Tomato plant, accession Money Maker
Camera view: horizontal (90 deg, fisheye); turntable rotation: 90 degrees
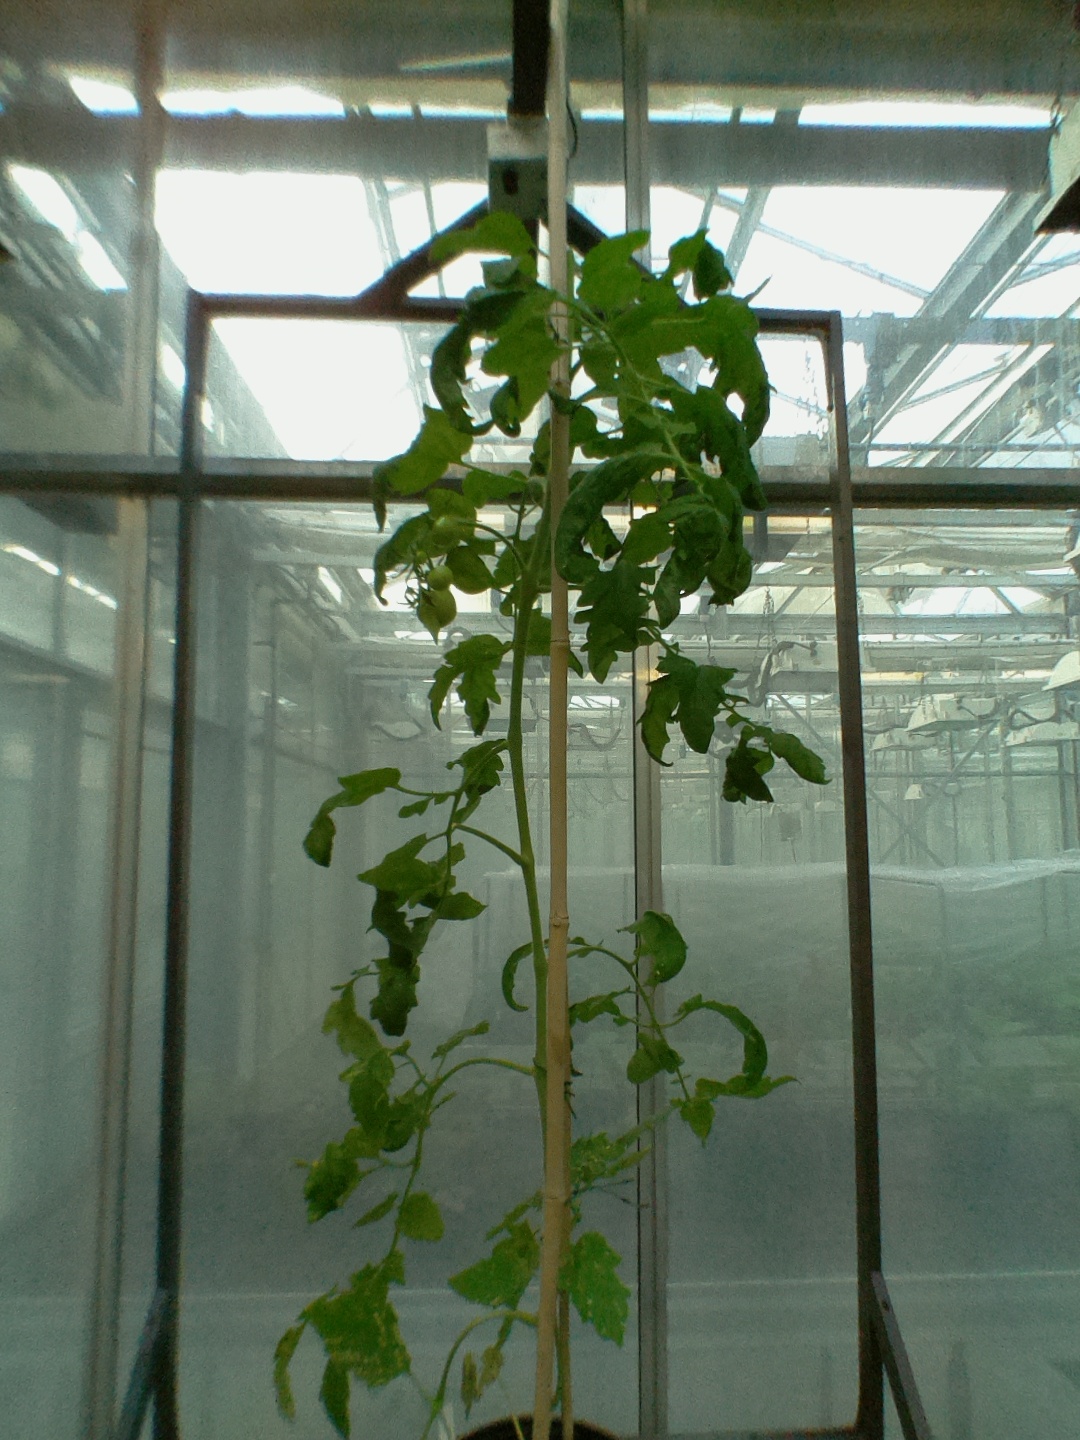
BBCH growth stage 73: 30%-40% of final fruit size